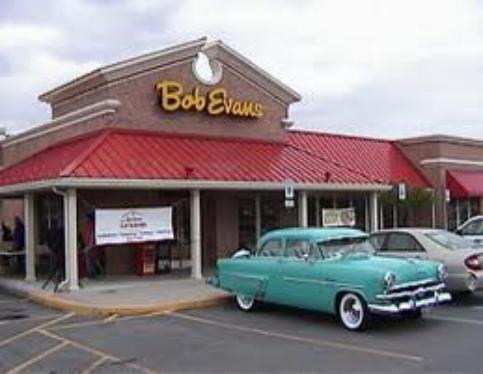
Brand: Bob Evans Restaurants
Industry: Clothes